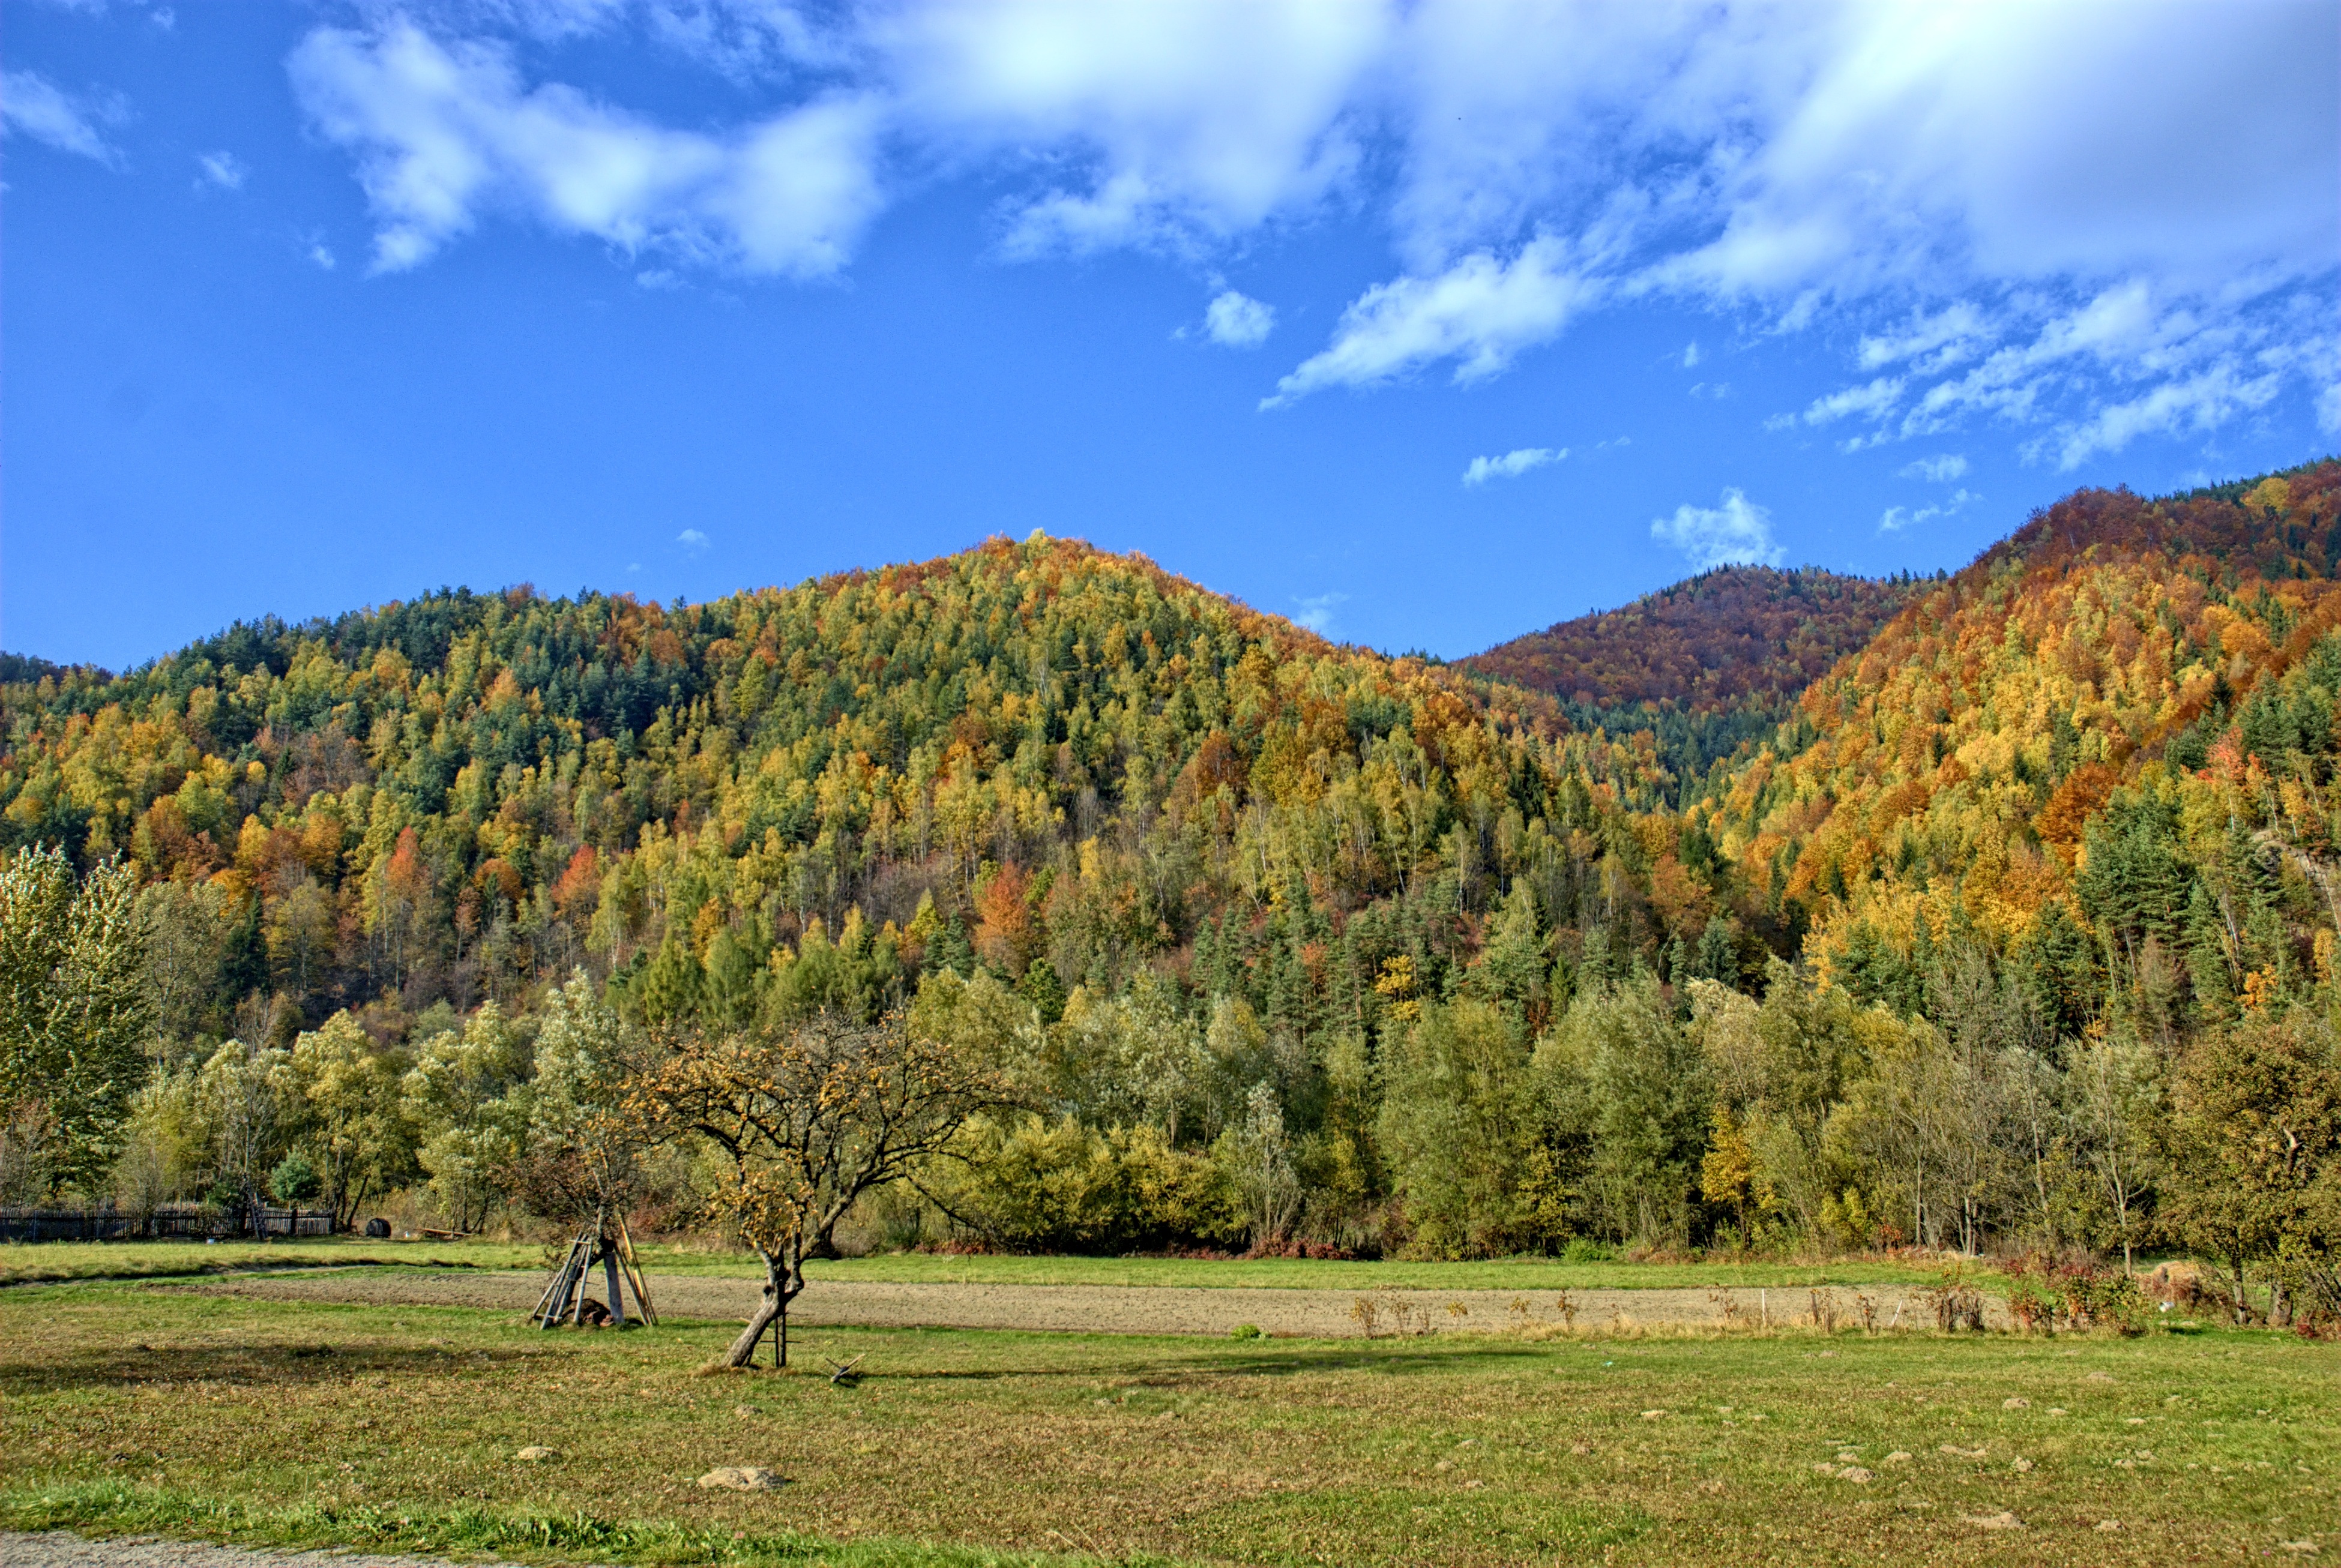
landscape, tree, nature, forest, wilderness, mountain, plant, sky, trail, field, meadow, leaf, hill, view, valley, mountain range, travel, foliage, green, pasture, autumn, holiday, colorful, tourism, season, ridge, blue sky, sunny, colors, mountains, grassland, poland, plateau, woodland, habitat, the sun, ecosystem, the silence, peace of mind, rural area, pieniny, the horizon, natural environment, geographical feature, woody plant, mountainous landforms